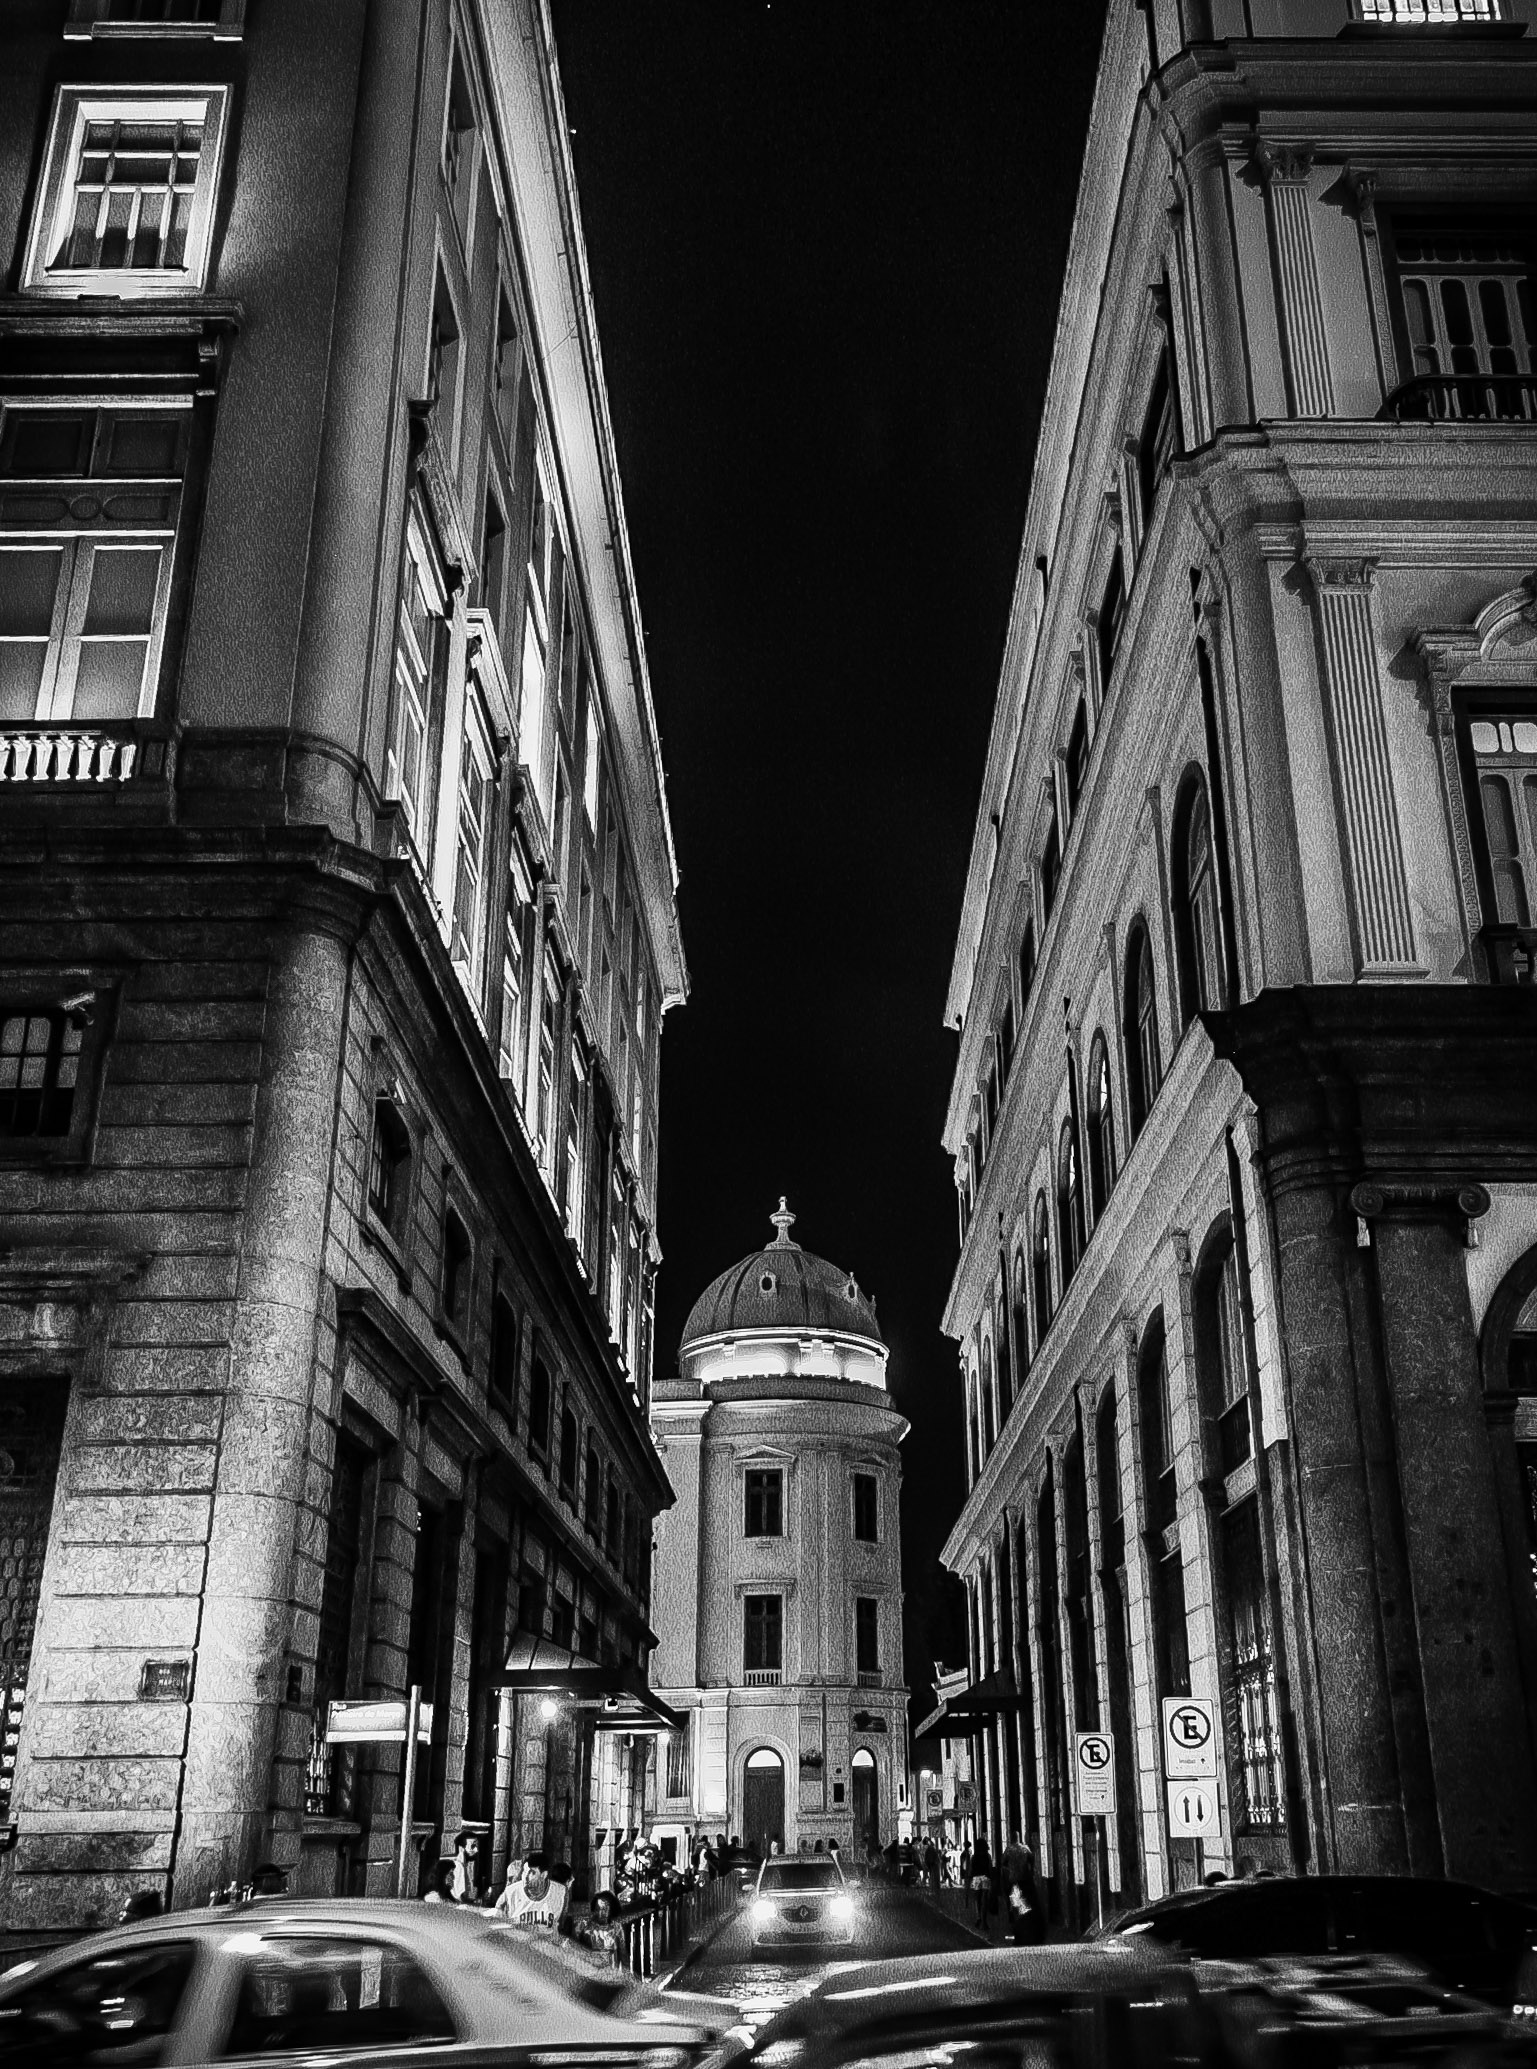
black and white, architecture, road, white, street, night, photography, city, urban, cityscape, downtown, darkness, black, monochrome, lighting, buildings, infrastructure, rio, brazil, shape, metropolis, urban area, monochrome photography, film noir